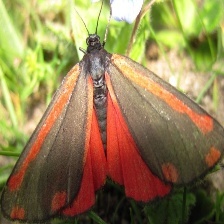
Species: CINNABAR MOTH